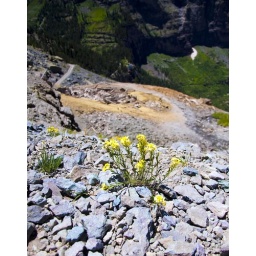
Just a picture of yellow flowers up on a big mountain in Telluride, CO.